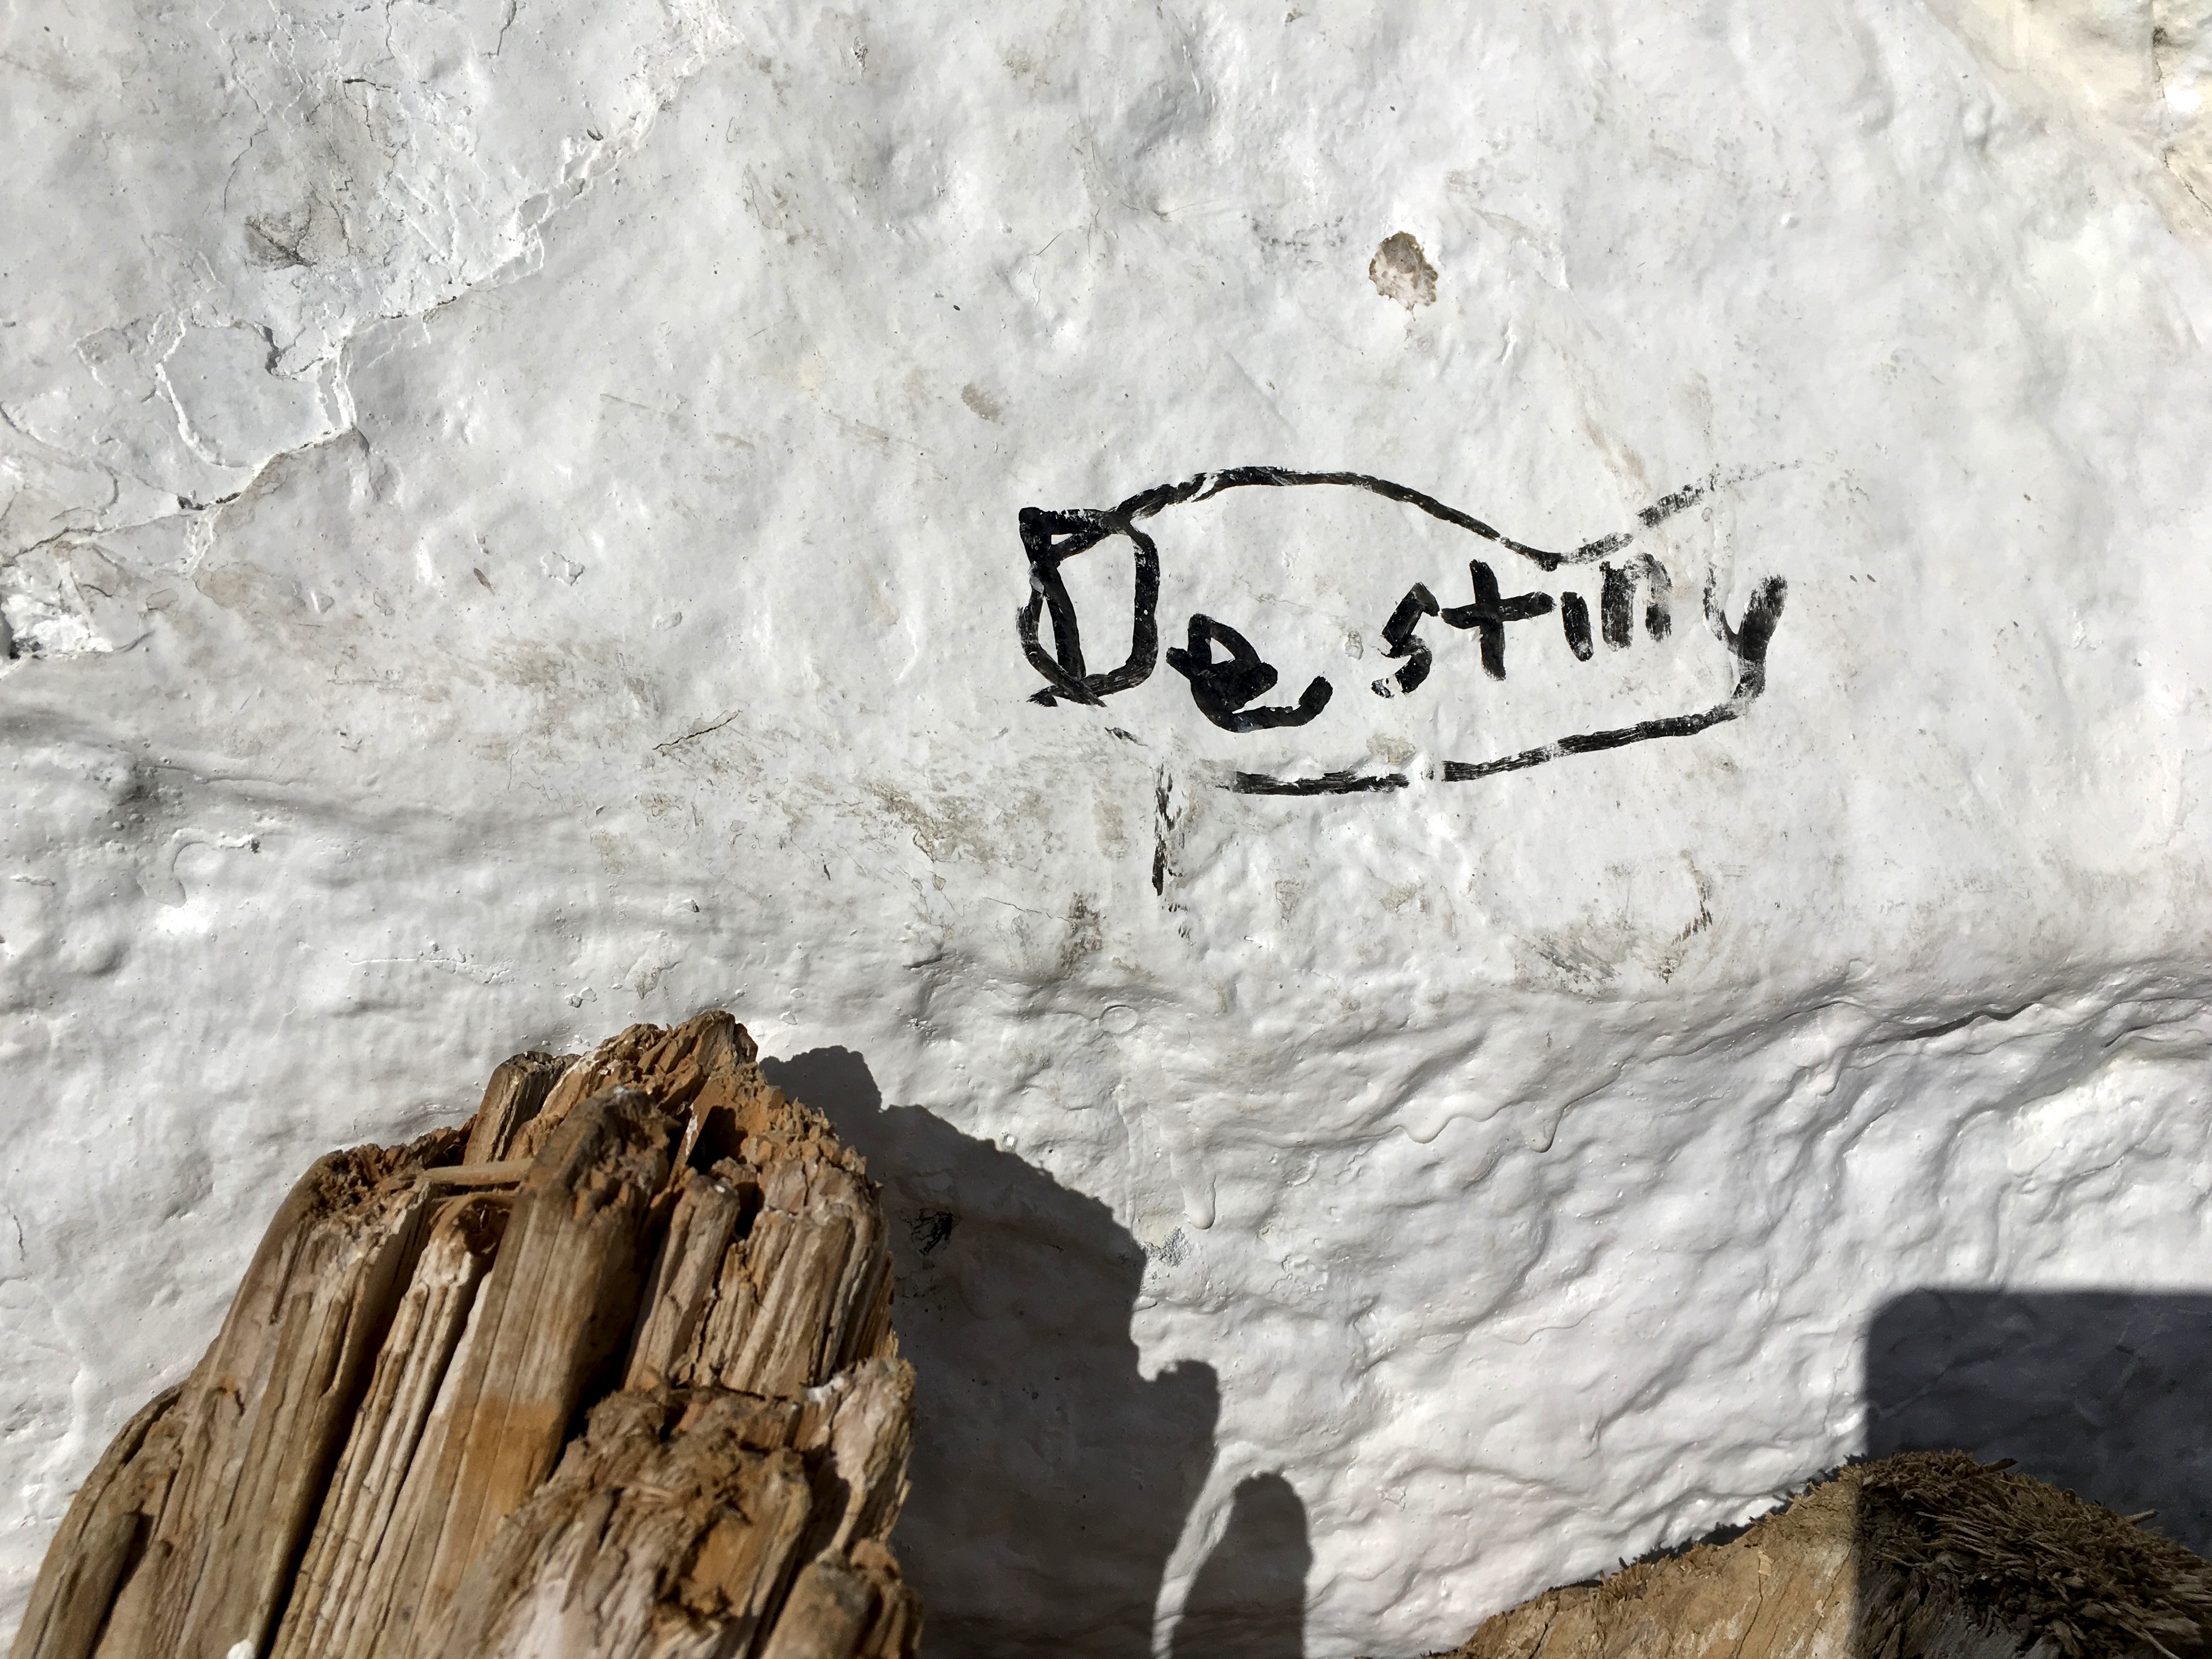
rock, snow, winter, terrain, material, art, geology